Costa Chica of Guerrero

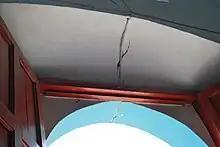
Cracks at the parish church in Xochistlahuaca from the 2012 quake

Highway 200, built through the region in the early 1960s, stimulated commercial development in the area, as it opened up transportation connections with other areas. With ease of travel, new residents were attracted to the region. Population growth precipitated the need to subdivide areas into new municipalities. Marquelia was made a municipality in 2002 and Juchitán became one in 2004.